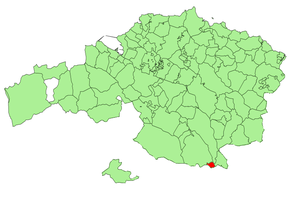
Ubide en basque ou Ubidea en espagnol est une commune de Biscaye dans la communauté autonome du Pays basque en Espagne.